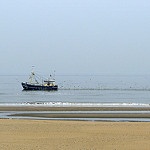
Label: sea